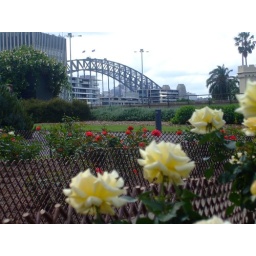
Nice yellow and red roses, with the Sydney Harbour Bridge in the background.